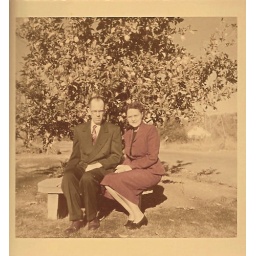
Paul and Esther under the lemon tree on Long Bar.